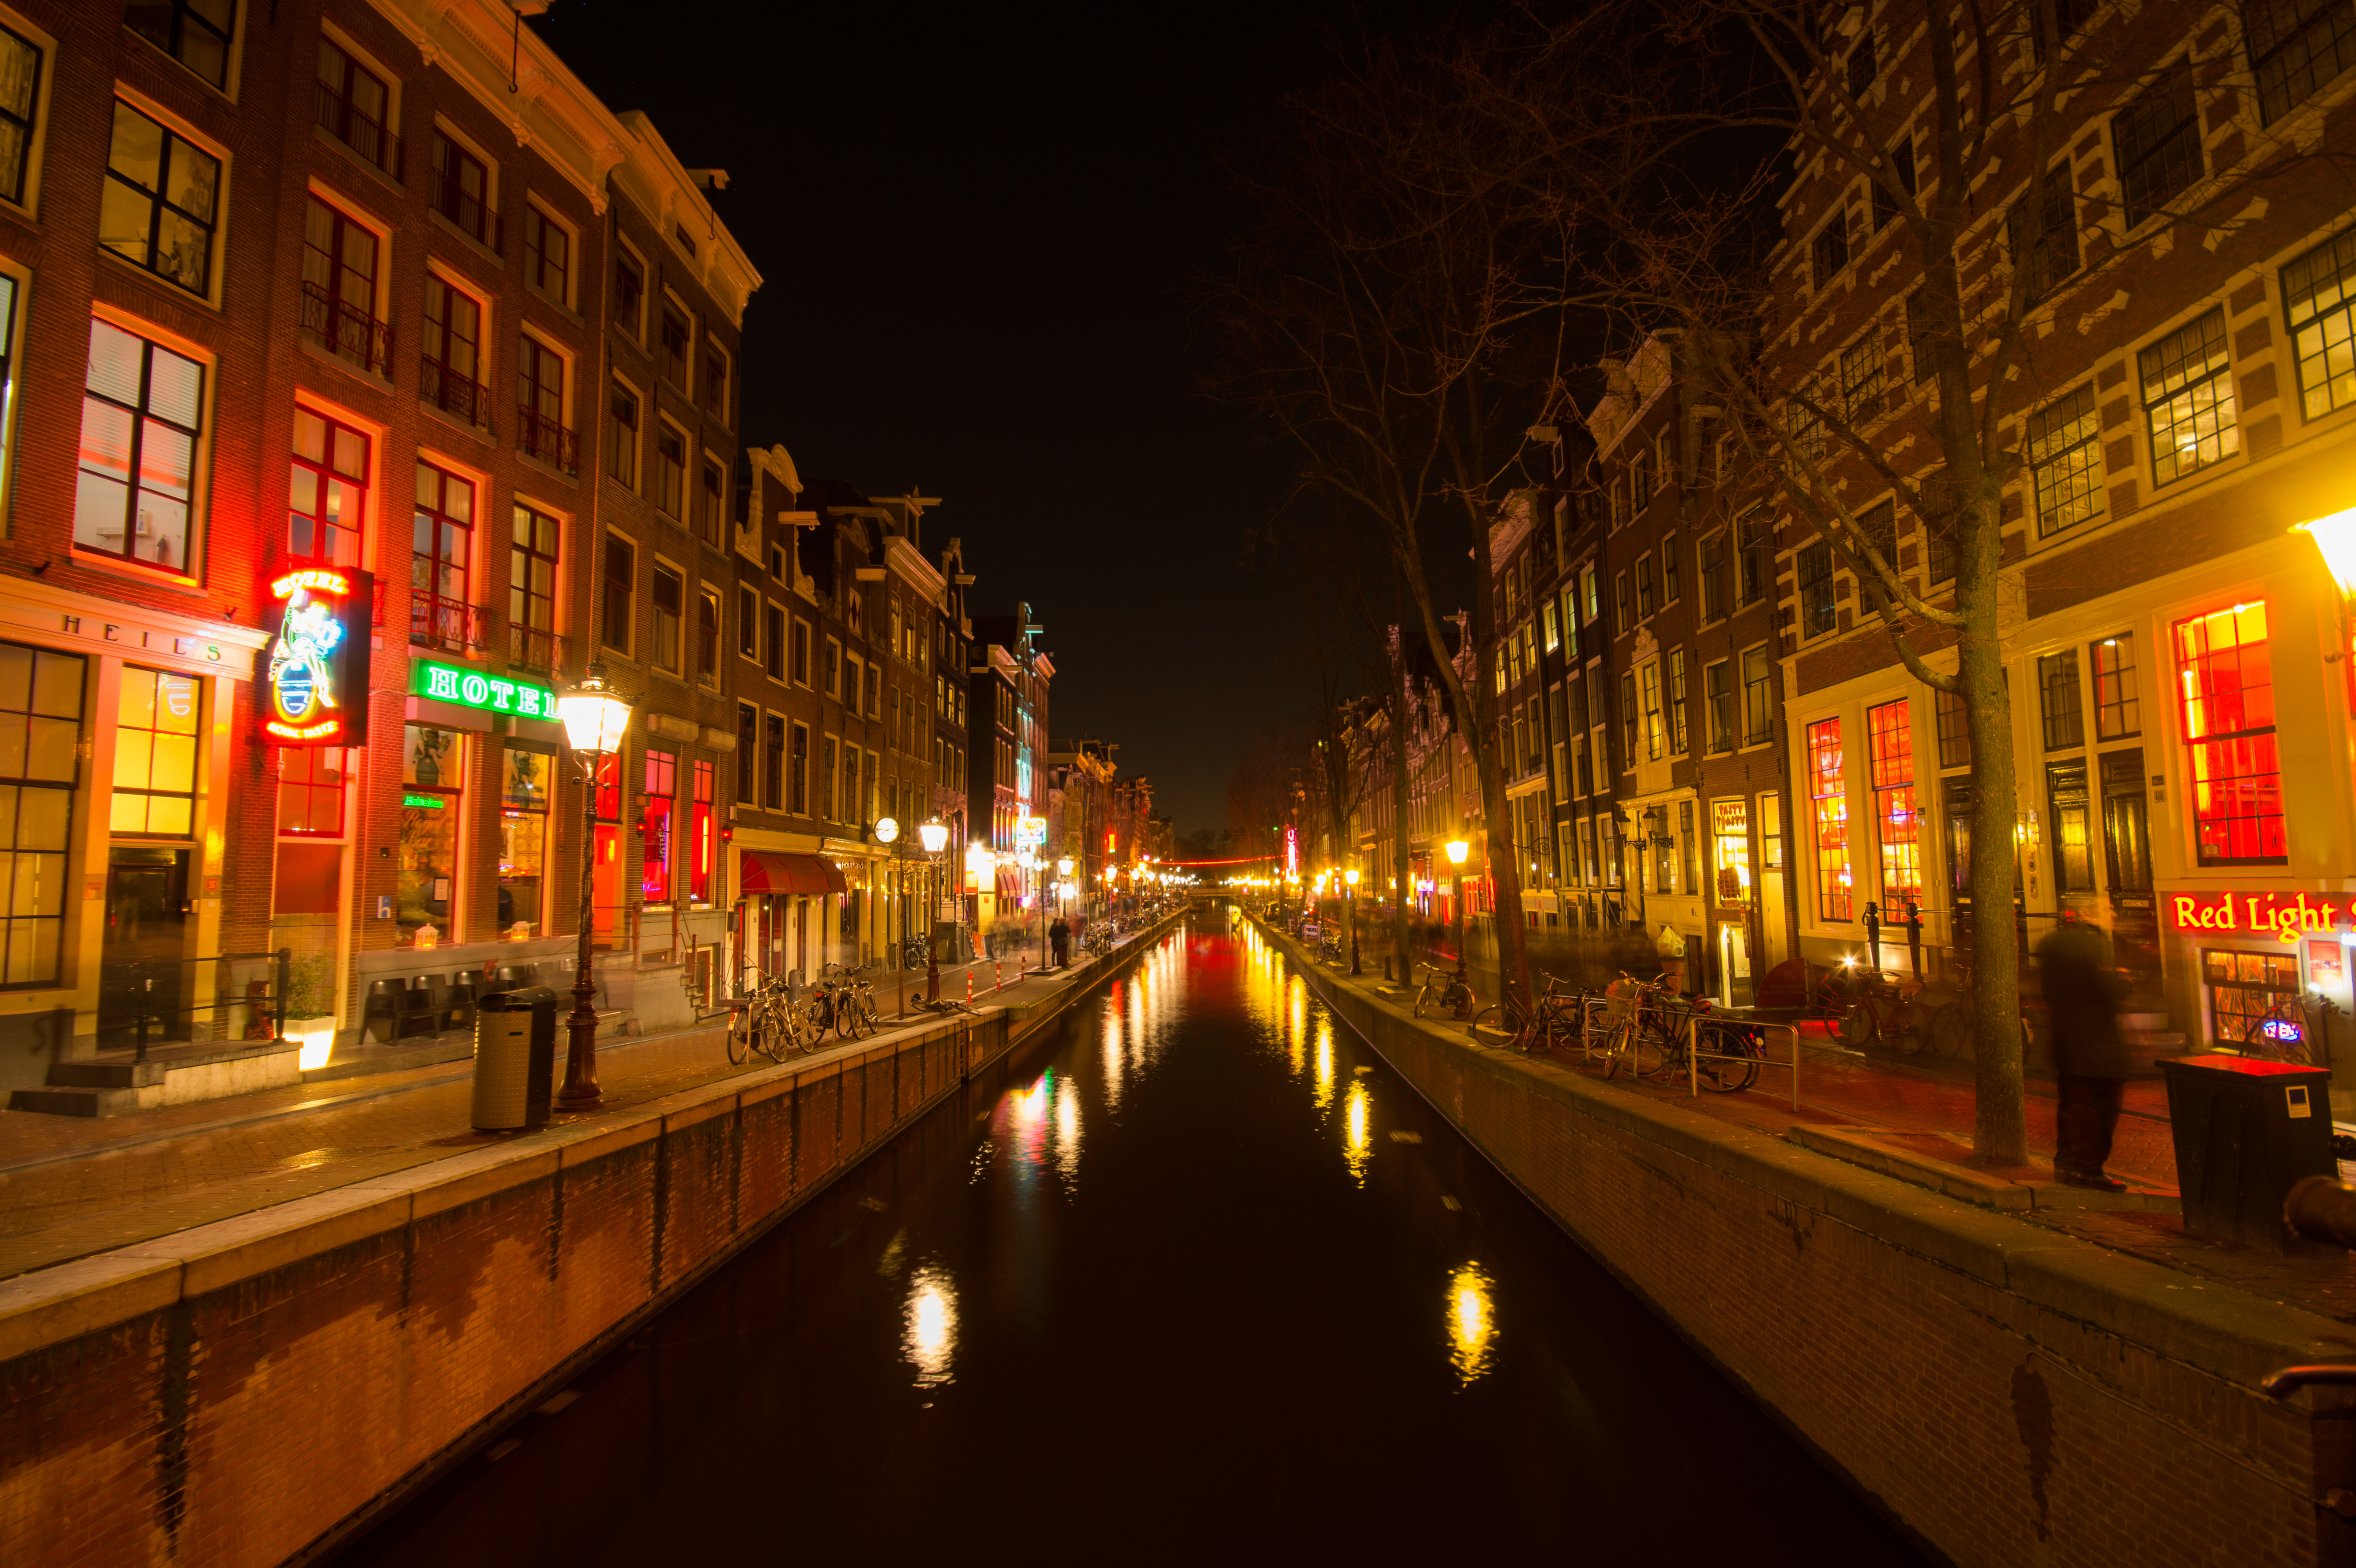
water, light, road, street, night, town, city, canal, cityscape, downtown, dusk, evening, reflection, darkness, nightlife, lighting, waterway, amsterdam, lights, infrastructure, red light district, urban area, human settlement